Vedita Pratap Singh

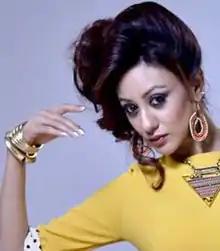

Vedita Pratap Singh (born Prayagraj, Uttar Pradesh, India) is an Indian model and actress. Her first film was "Bhindi Bazaar."